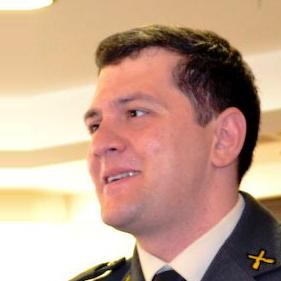
Age: 30